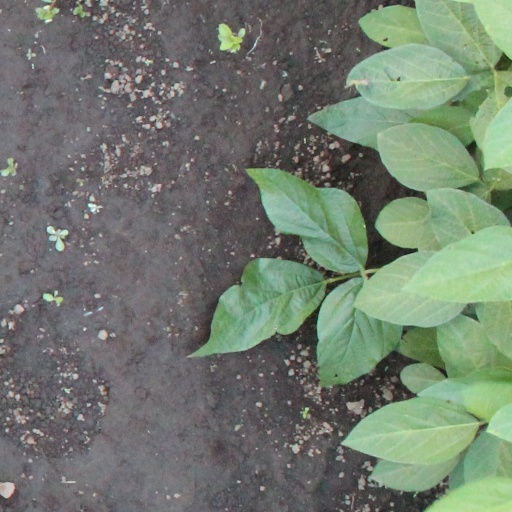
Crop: soybean